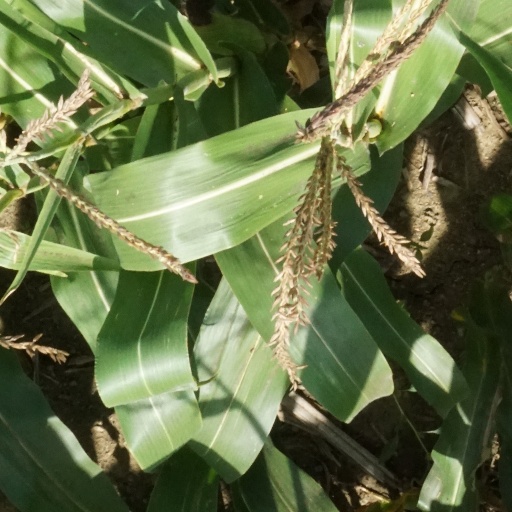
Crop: maize; corn